Juri Knorr

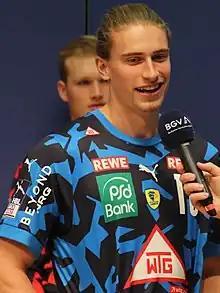
Knorr in 2022

Juri Knorr (born 9 May 2000) is a German handball player for Aalborg Håndbold and the German national team.